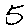
Label: 5